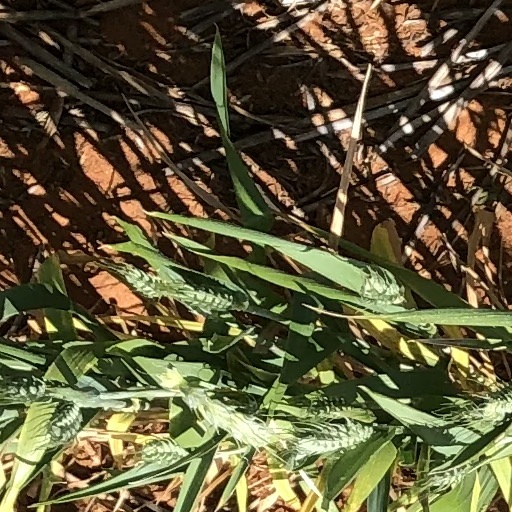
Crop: wheat